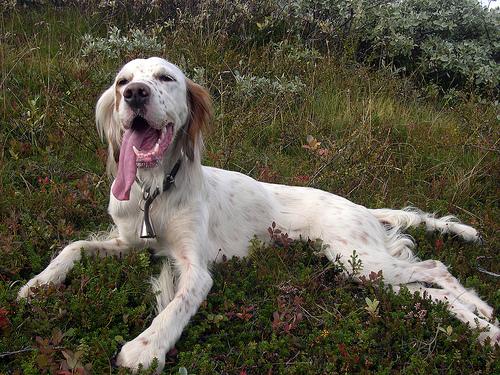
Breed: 203-n000022-English_setter